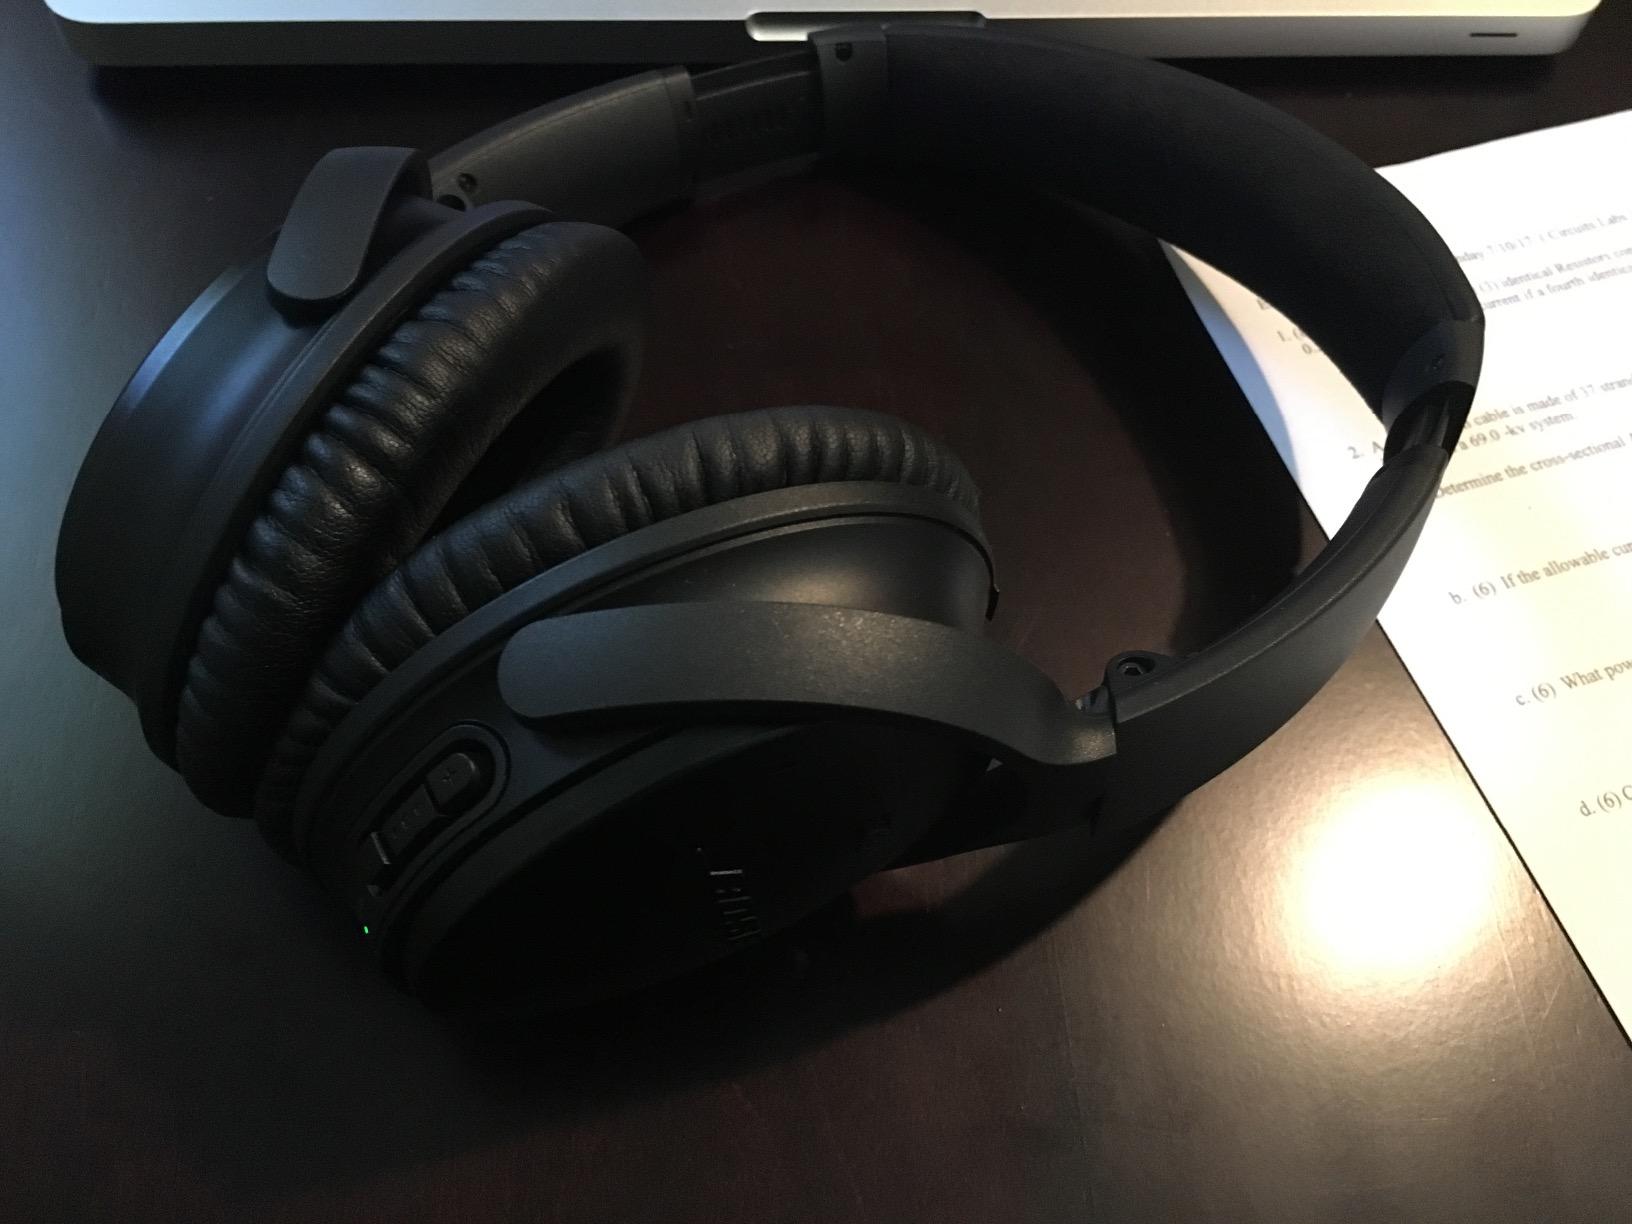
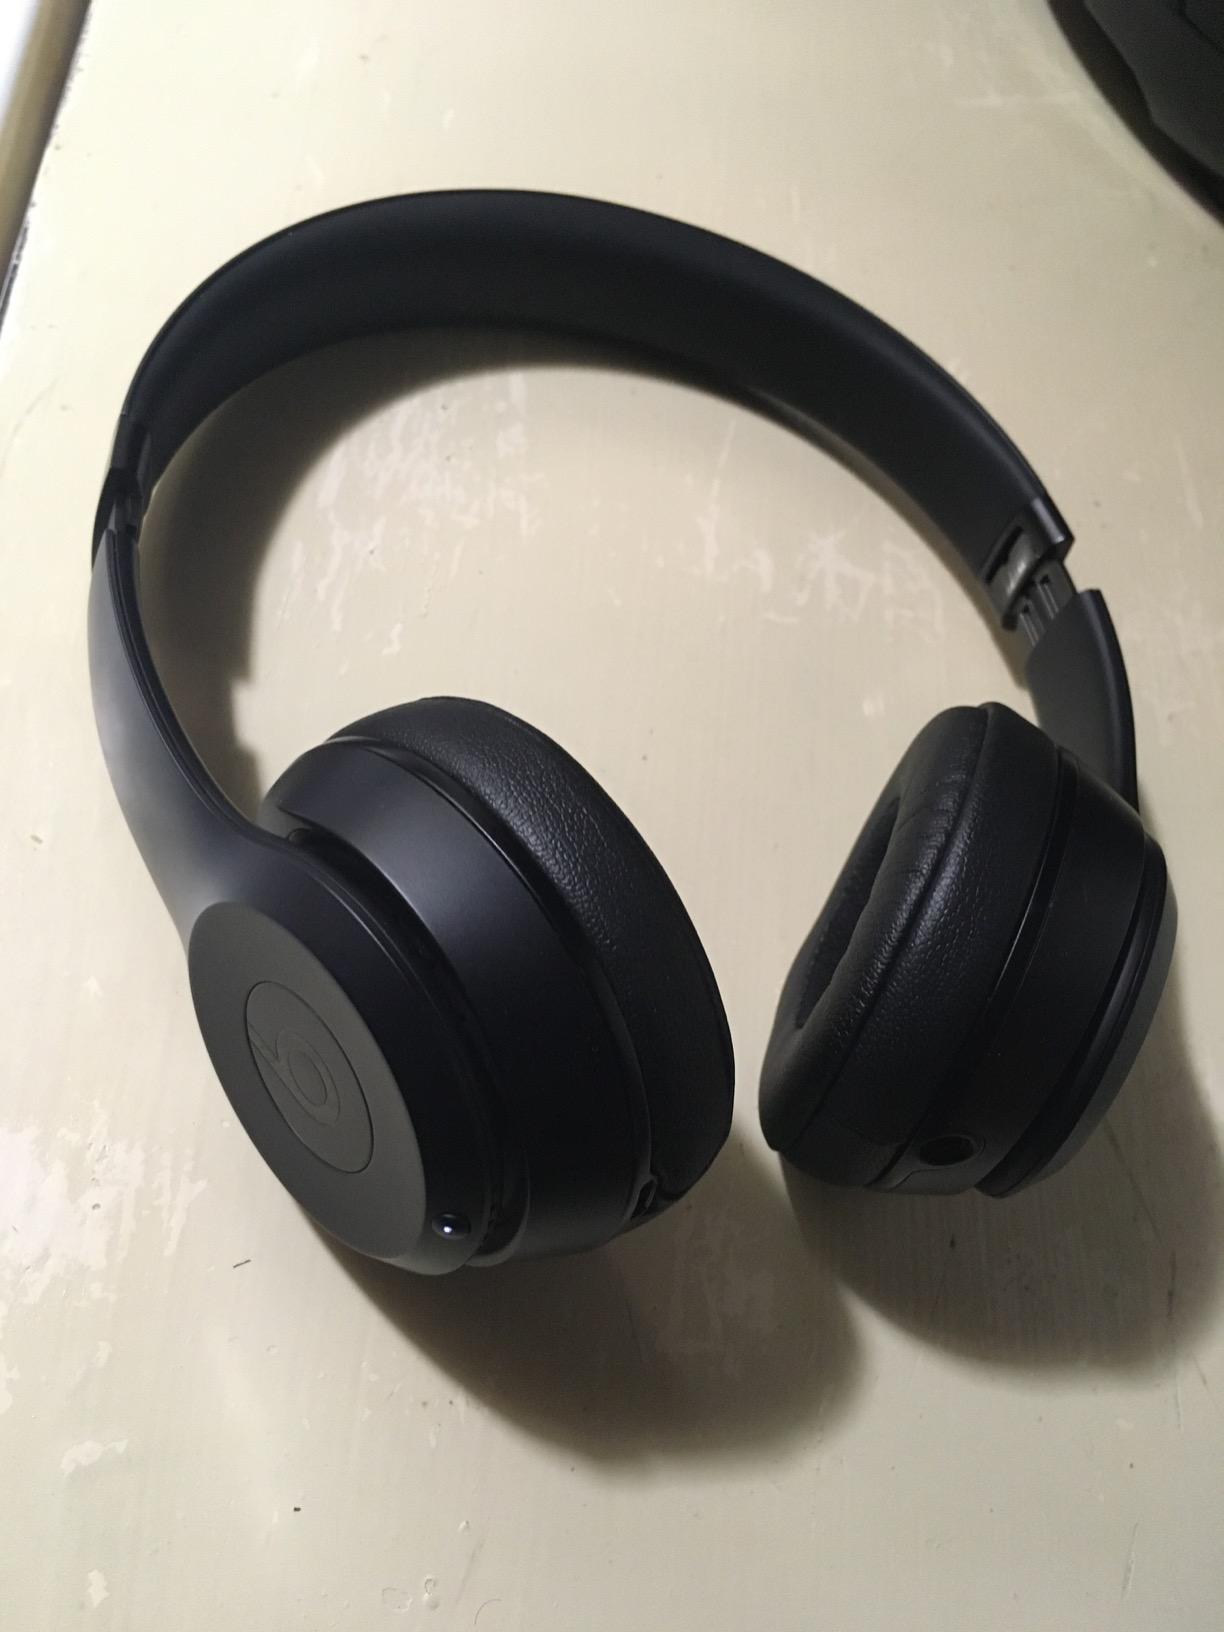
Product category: headphones
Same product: no